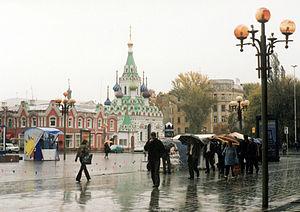
Saratov est une ville de l'Ouest de la Russie, capitale administrative de l'oblast de Saratov. Elle est située à 726 km au sud-est de Moscou, sur la rive droite de la Volga. Saratov est un nœud ferroviaire et routier important, elle possède un port fluvial et un aéroport international. Sa population s'élevait à 843 460 habitants en 2016 et en faisait d'elle la 16ᵉ ville plus peuplée de Russie. Elle forme avec Engels et d'autres villes une agglomération de 1,19 million d'habitants en 2005.